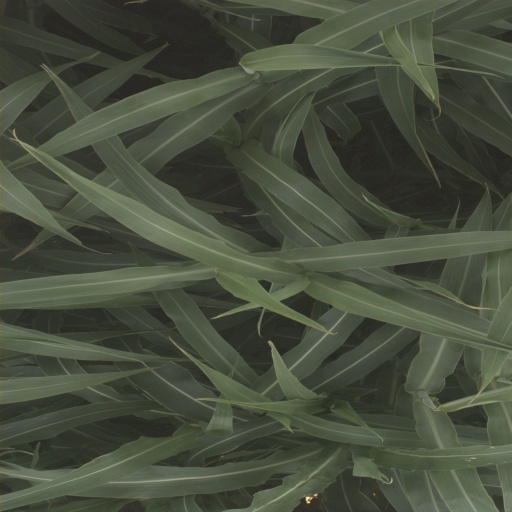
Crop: sorghum